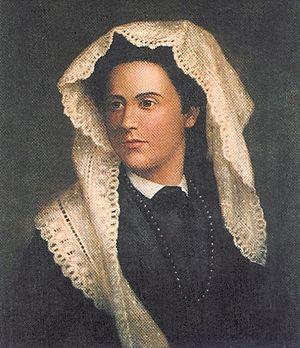
Christian Johann Heinrich Heine [ˈkʁɪsti̯an ˈjoːhan ˈhaɪnʁɪç ˈhaɪnə], né le 13 décembre 1797 à Düsseldorf, Duché de Berg, sous le nom de Harry Heine et mort le 17 février 1856 à Paris sous le nom de Henri Heine, est un écrivain allemand du XIXᵉ siècle.